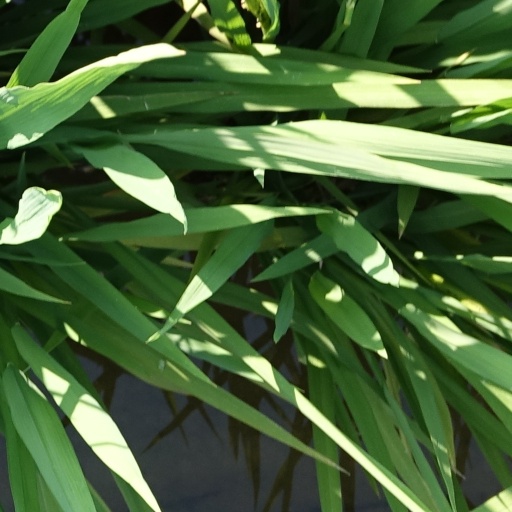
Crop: rice